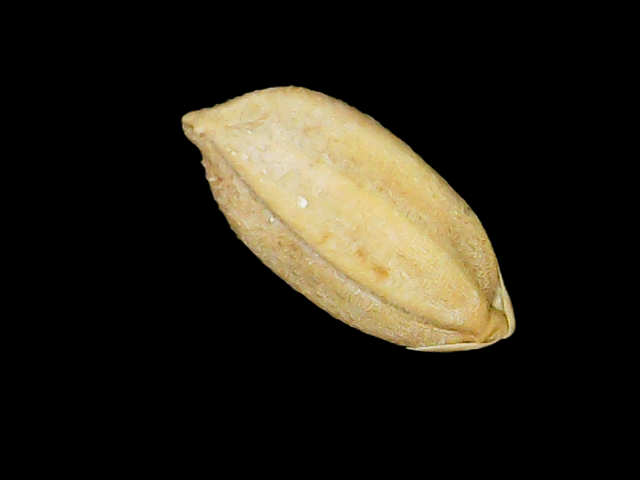
Rice variety: Binadhan08